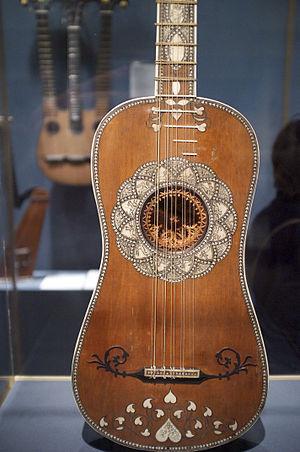
Matteo Sellas ou Matthäus Seelos est un luthier d'origine allemande établi à Venise, actif au milieu du XVIIᵉ siècle. Dans son atelier où travaillait également son frère Giorgio Sellas, il réalisa principalement des instruments à cordes pincées, remarquables par leur maîtrise technique et leur décoration élaborée.